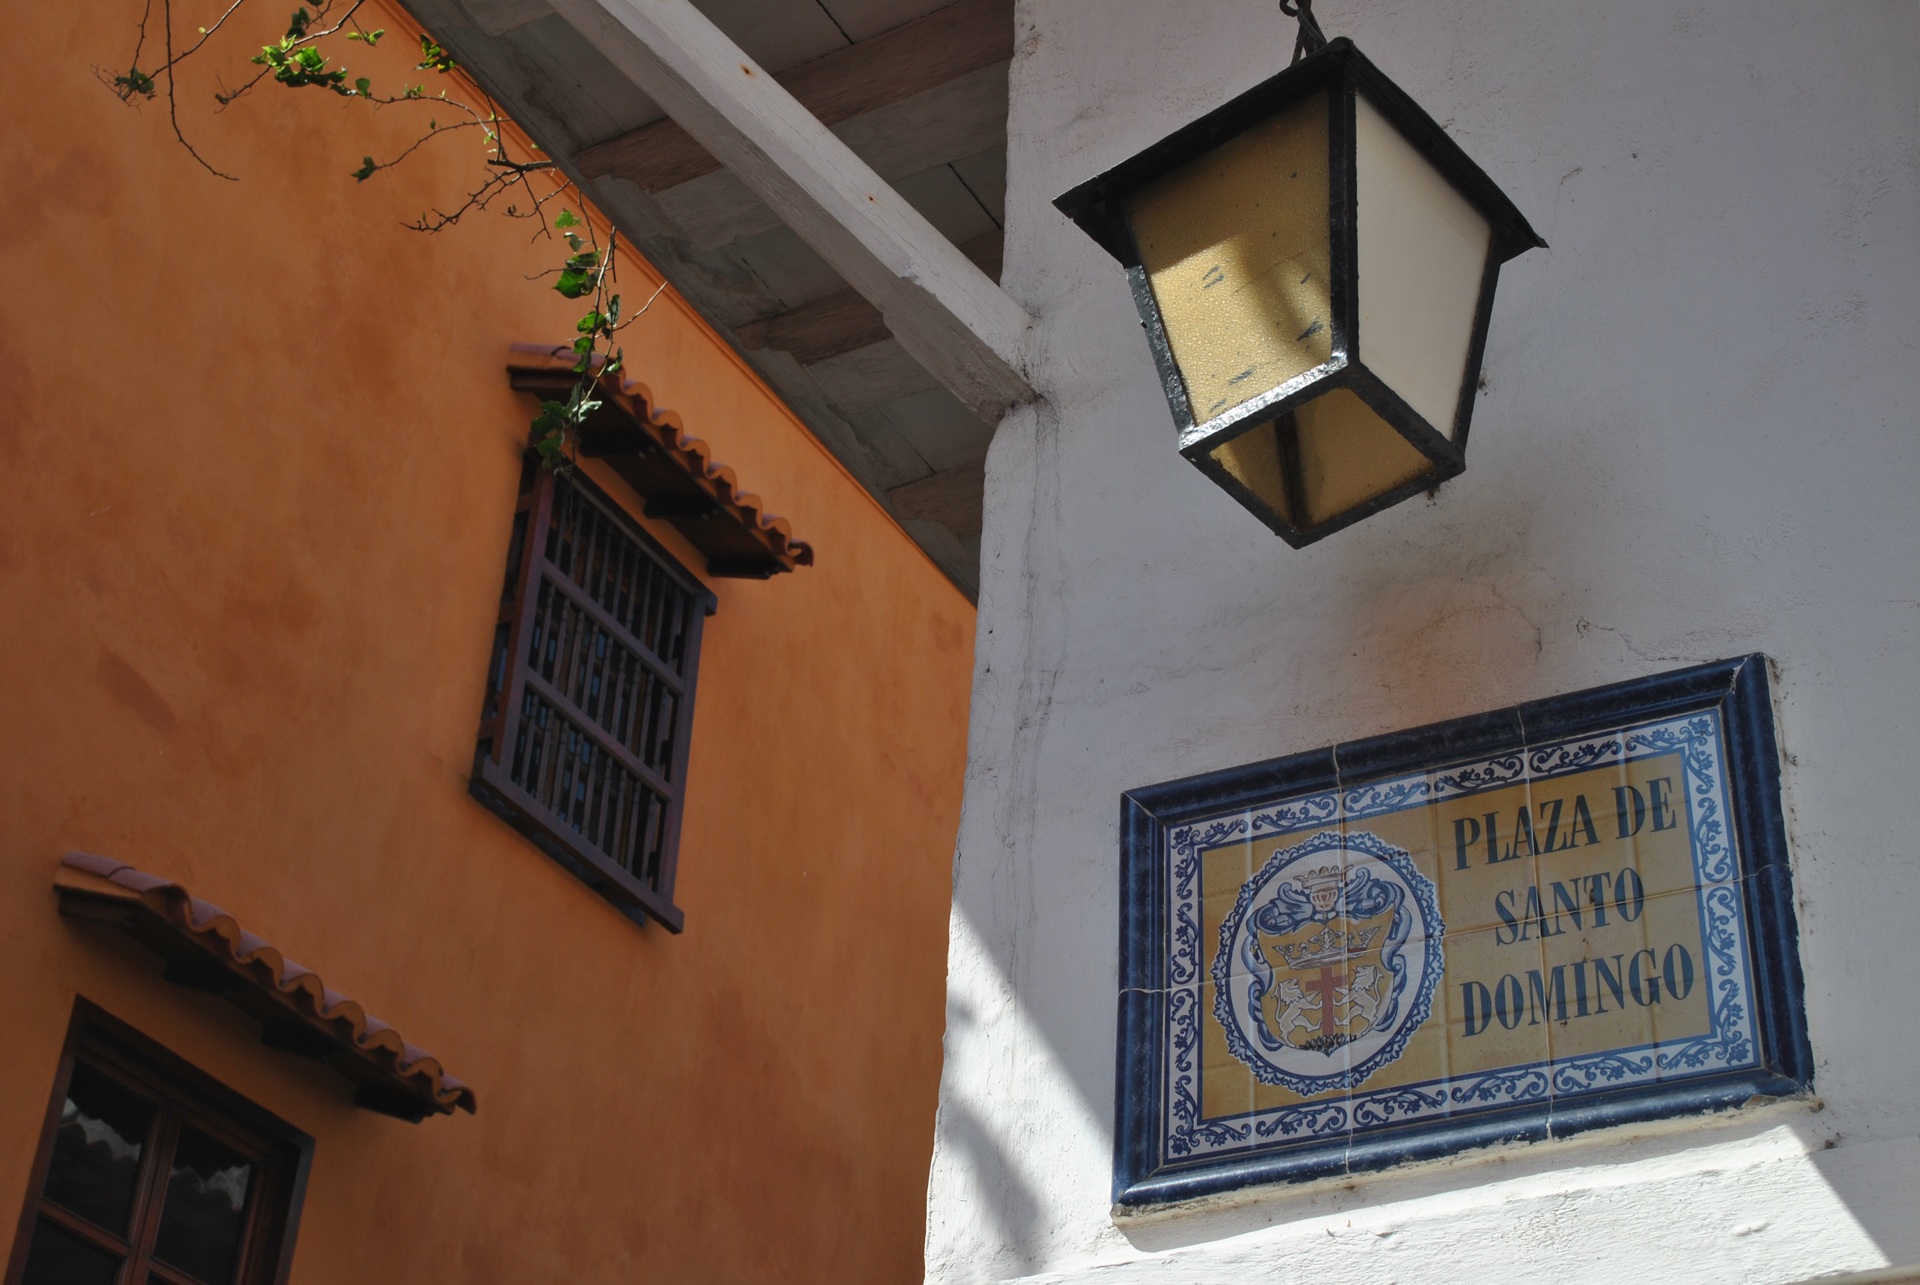
wood, street, house, window, home, wall, lantern, plate, lighting, design, shape